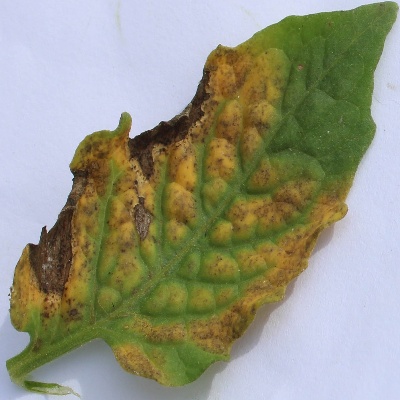
Crop: Tomato
Condition: leaf blight